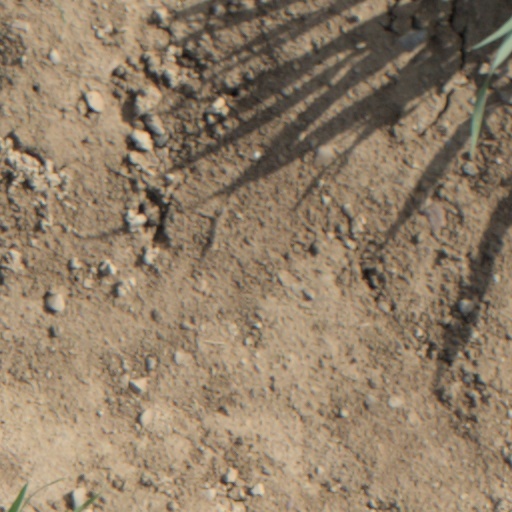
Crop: wheat